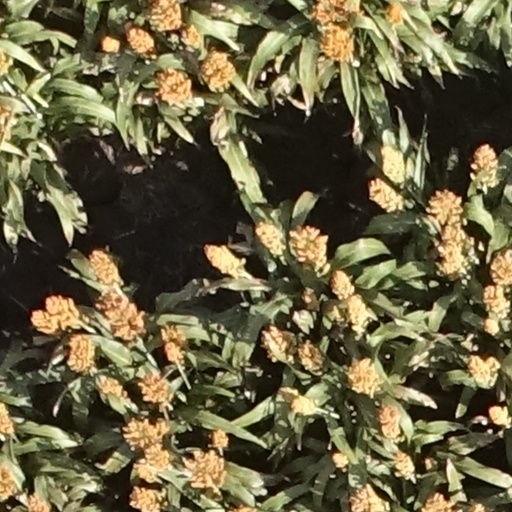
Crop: sorghum